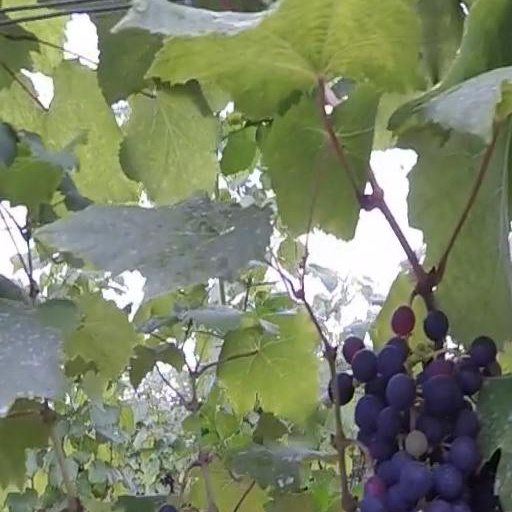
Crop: grape